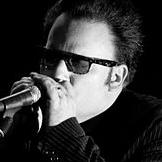
Age: 42